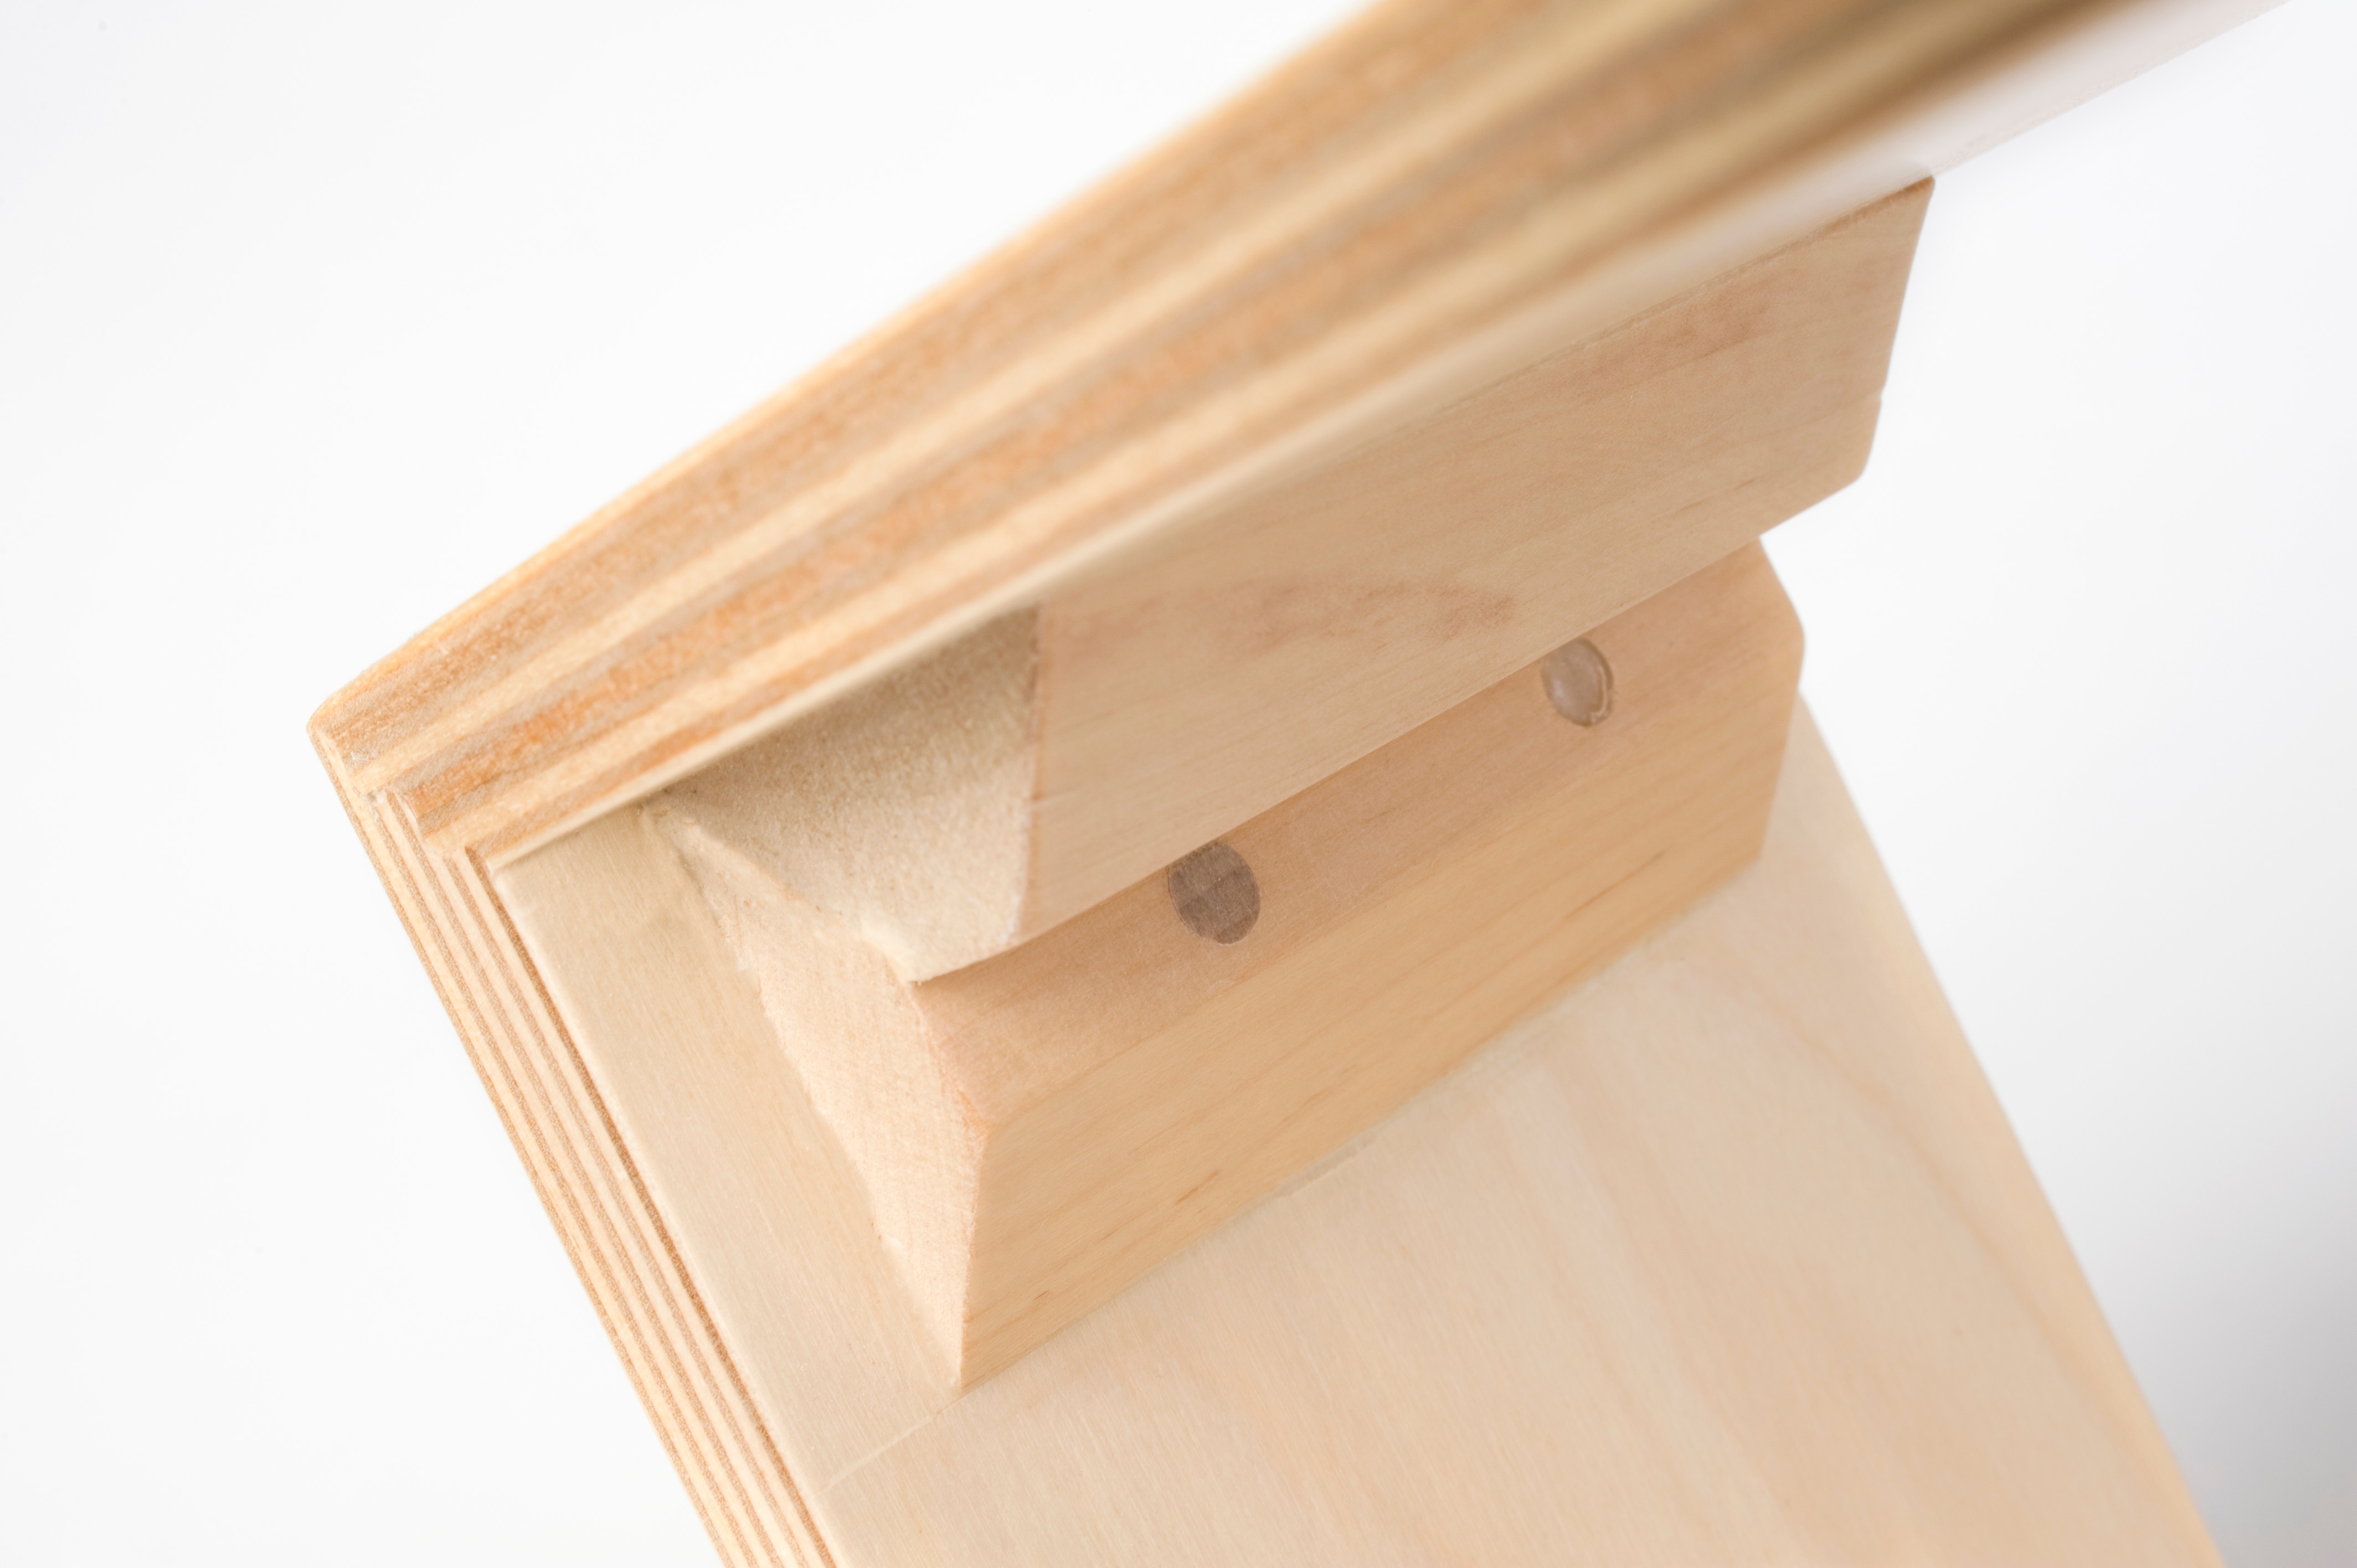
table, wood, shelf, furniture, lighting, drawer, molding, plywood